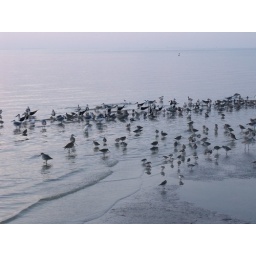
the shore birds in the blue universe